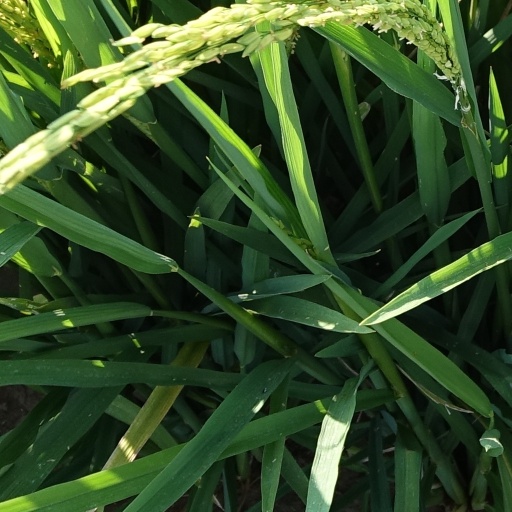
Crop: rice